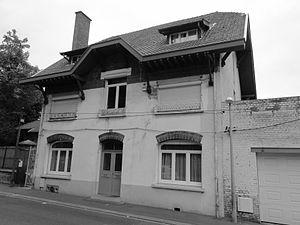
Logement des Sœurs des cités de la Fosse n° 12 de la Compagnie des mines de Lens, Lens, Pas-de-Calais, Nord-Pas-de-Calais, France. This building is inscrit au titre des Monuments Historiques. It is indexed in the Base Mérimée, a database of architectural heritage maintained by the French Ministry of Culture,
La fosse nᵒ 12 dite Saint-Édouard ou Édouard Bollaert de la Compagnie des mines de Lens est un ancien charbonnage du Bassin minier du Nord-Pas-de-Calais, situé à Loos-en-Gohelle, près des limites avec Lens. Les travaux commencent en 1891, et la fosse commence à produire le 1ᵉʳ janvier 1894. De vastes cités, puis une église et des écoles sont bâties au sud de la fosse, sur le territoire de Lens. Une fosse d'aérage nᵒ 12 bis est commencée à 646 mètres au sud de la fosse nᵒ 12 au milieu des années 1900. La fosse est détruite durant la Première Guerre mondiale. Elle est reconstruite suivant le style architectural des mines de Lens d'après-guerre. Il en est de même pour les cités, les écoles, l'église, et les différents logements de fonction. Un monument aux morts est également érigé. La fosse nᵒ 15 - 15 bis est rattachée à la fosse nᵒ 12 en 1937, les fosses nᵒˢ 14 et 14 bis le sont l'année suivante.
Cet article recense une partie des monuments historiques du Pas-de-Calais, en France.